Beijing–Kowloon through train

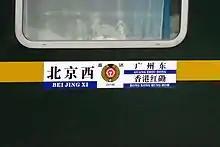
Direction Board of Z97/98

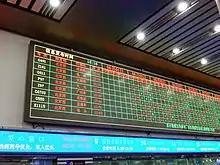
On the ticket availability board in Beijing West railway station, the Beijing–Kowloon through train was numbered as P97 to distinguish it from the train going to Guangzhou East.

The Beijing–Kowloon through train was an intercity railway service between Hung Hom station (formerly Kowloon station until 1996) in Hong Kong and the Beijing West railway station in China, jointly operated by the MTRC of Hong Kong and China Railway, China's national rail service. The train ran to Beijing and Hong Kong every other day. Services used the East Rail line in Hong Kong, crossed the boundary between Hong Kong and mainland China at Lo Wu and then continued along China's railway network via the Guangshen railway and the Jingguang railway to Beijing. Total journey time was approximately 23 hours, and the train uses 25T class train carriages.